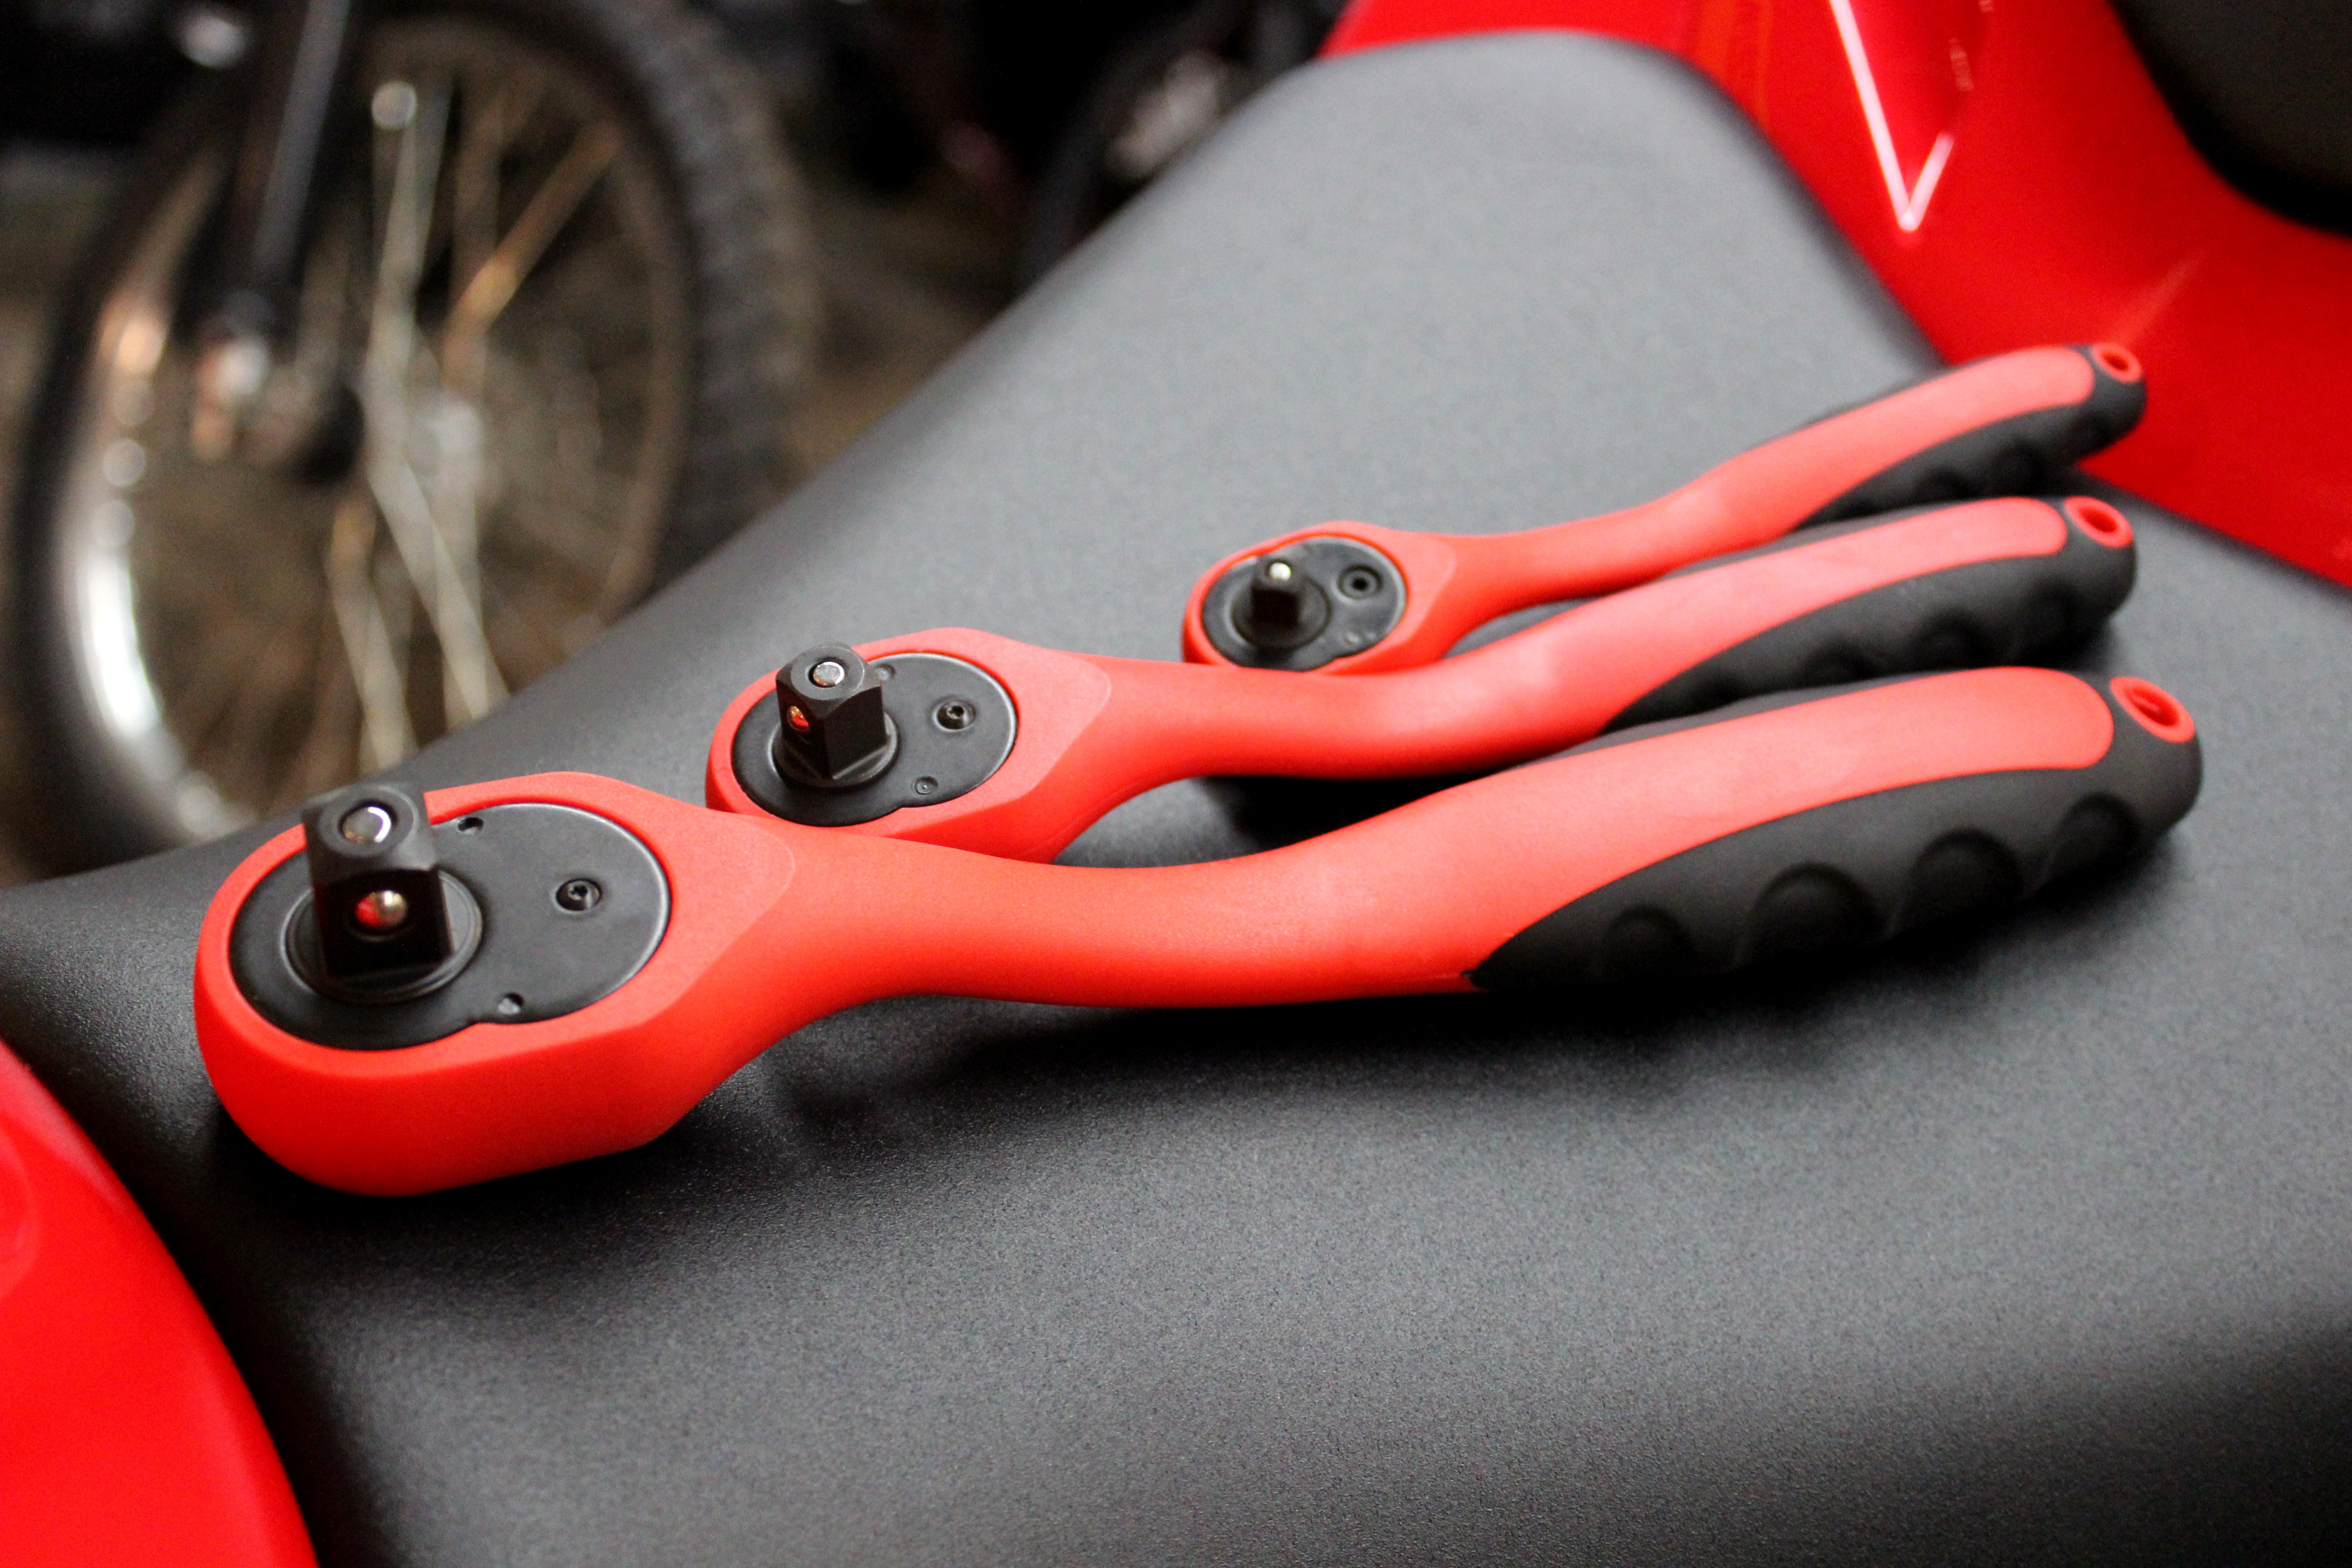
work, hand, repair, finger, red, vehicle, toolkit, symbol, equipment, gear, motorcycle, instrument, industrial, factory, steering wheel, product, mechanical, glasses, tools, wrench, hardware, service, development, fix, technical, mechanic, support, maintenance, component, setup, bicycle part, configure